Earp Vendetta Ride

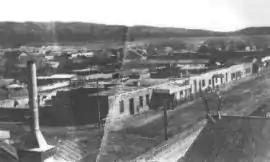
"Tucson in 1880."

After the Earp group finished dinner at Porter's Hotel they returned to the train. Holliday asked someone to get his shotguns. Wyatt escorted Virgil and Allie aboard the train. A passenger told Virgil he saw men lying on a flatcar near the engine. Wyatt saw them too and slipped between the tracks, looking for the men. As the train pulled away from the Tucson station at about 7:15 p.m., six or seven shots were heard. Witnesses gave differing accounts, but Frank Stilwell's body was found on the morning of March 21 about from the Porter Hotel alongside the tracks riddled with two buckshot and three gunshot wounds. George Hand, who saw the body, said Stilwell was "the worst shot up man I ever saw."